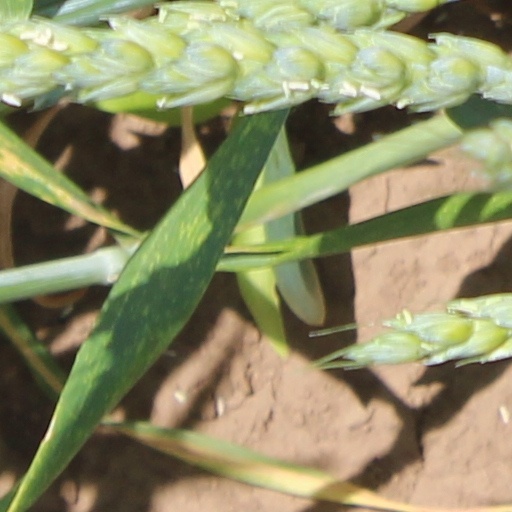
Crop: wheat